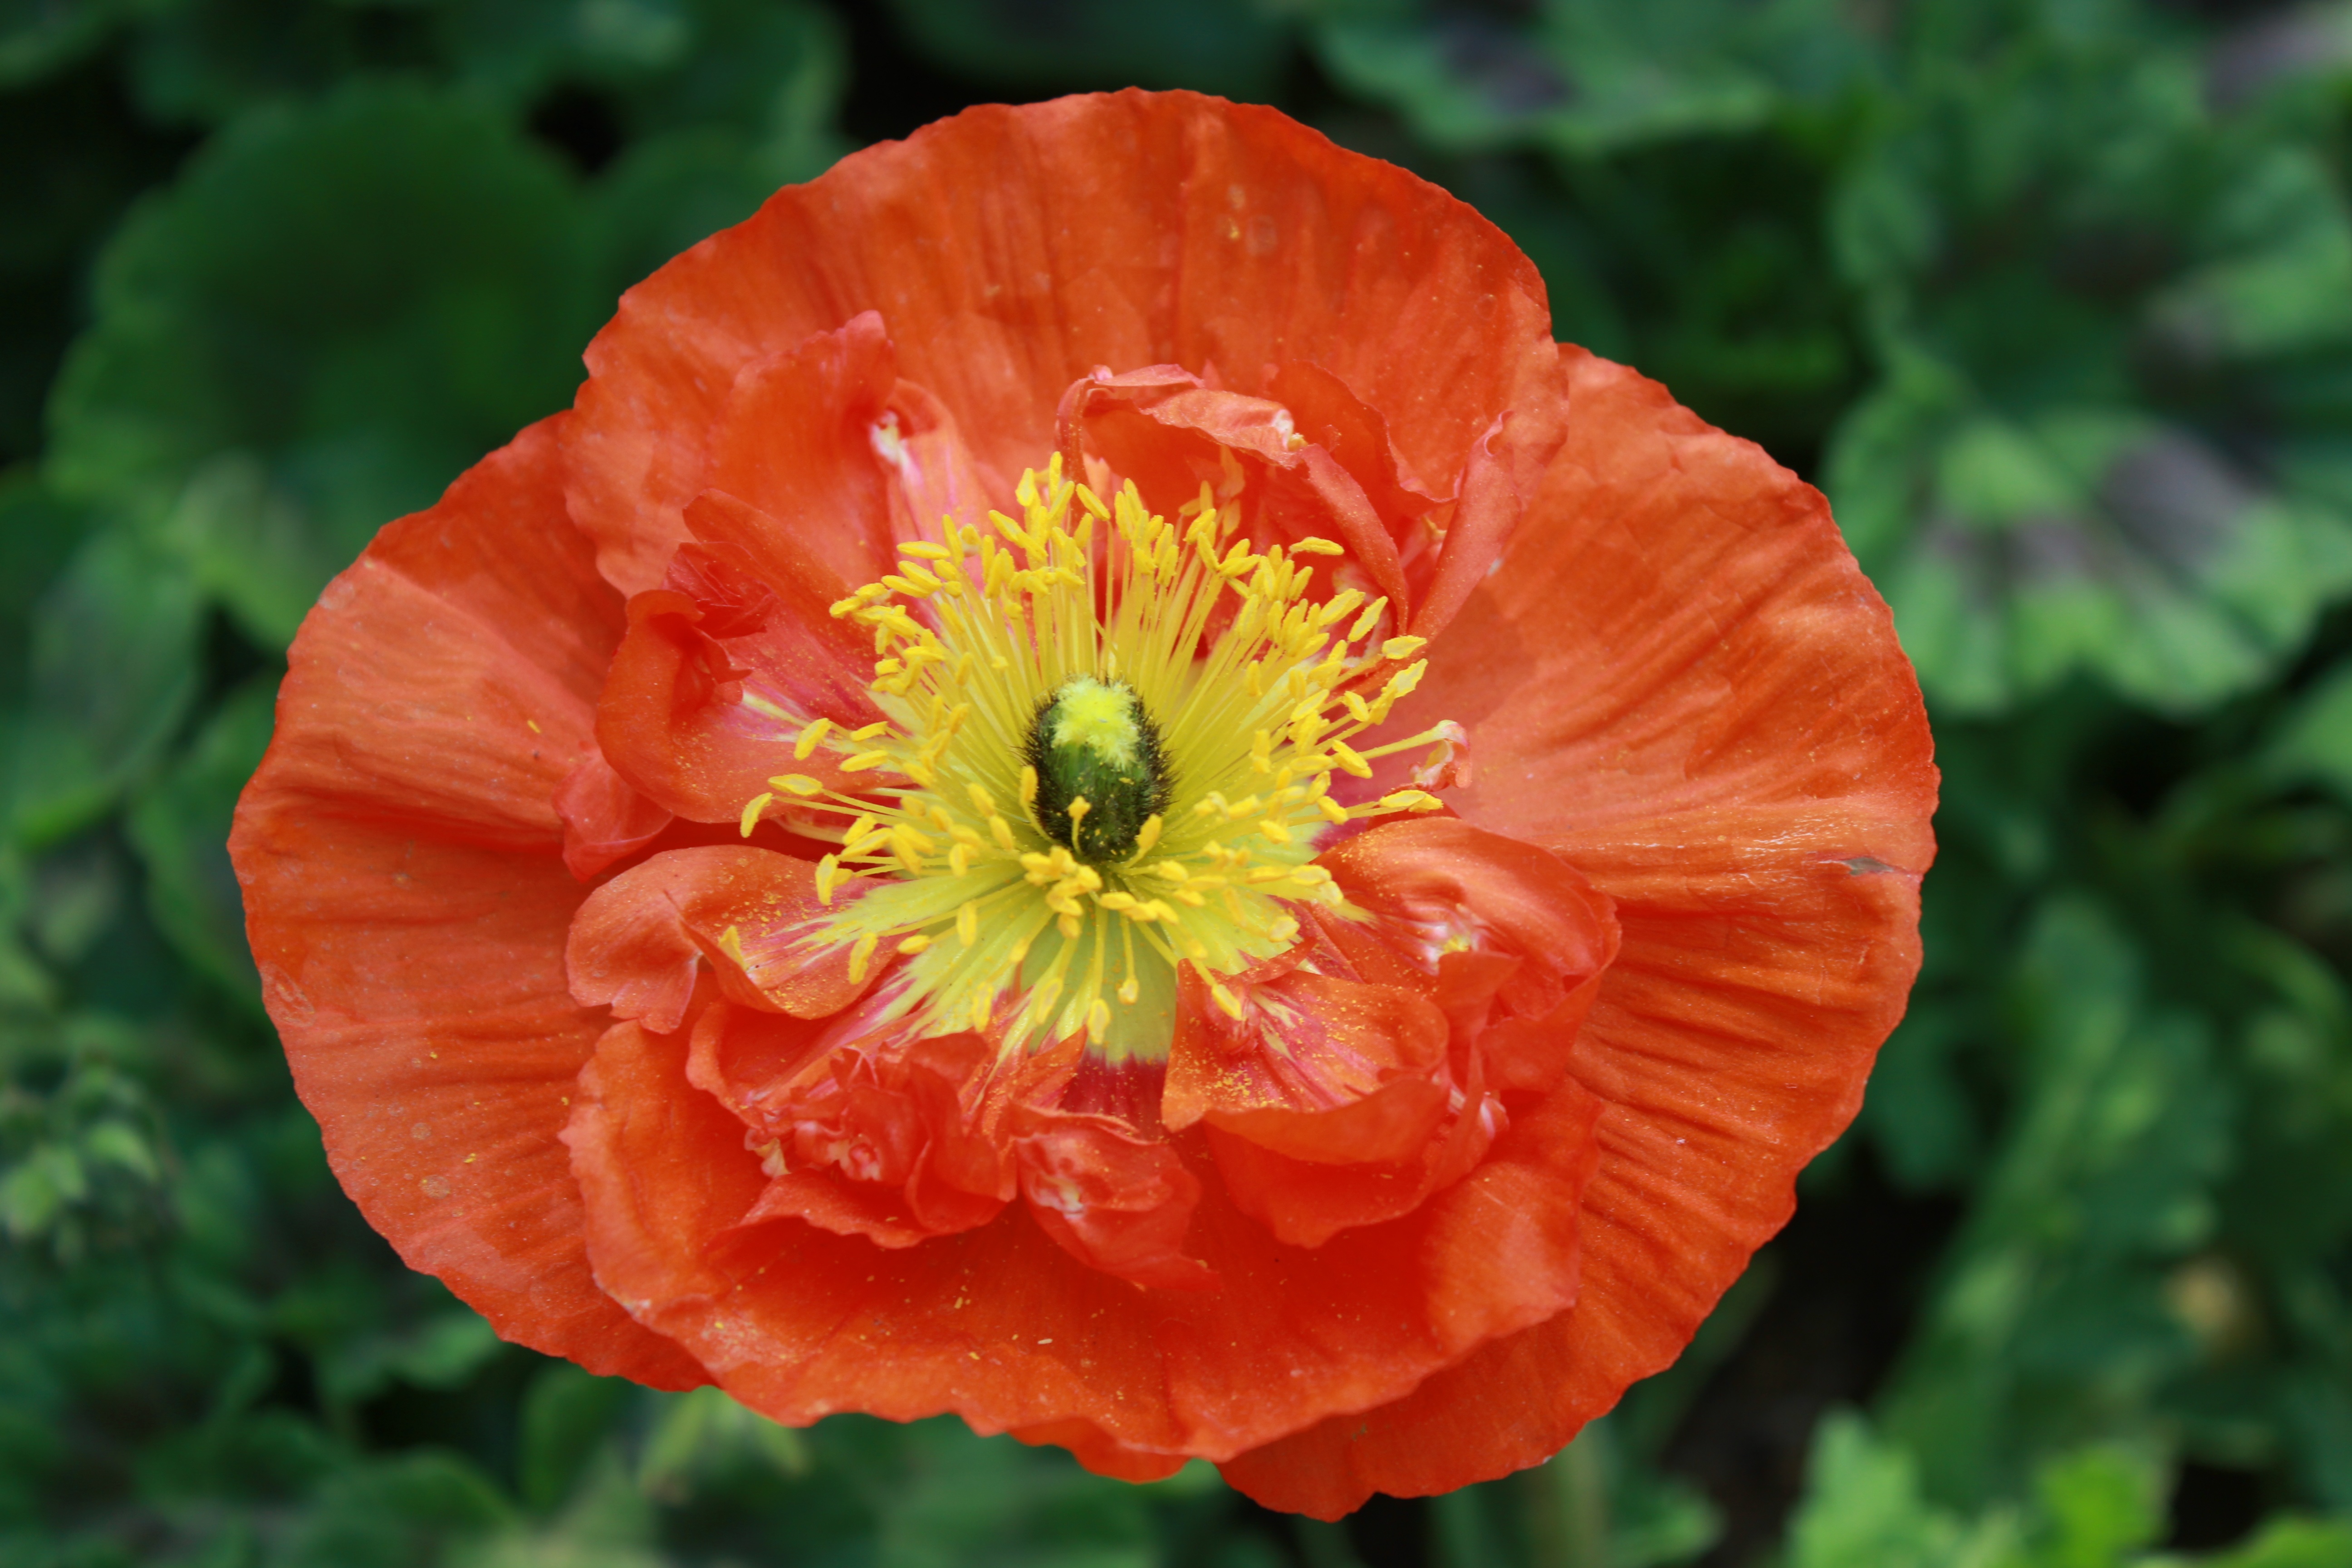
nature, plant, flower, petal, spring, green, red, botany, flora, plants, wildflower, flowers, feel, poppy, coquelicot, macro photography, tabitha, free pictures, flowering plant, annual plant, land plant, poppy family